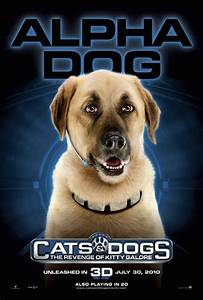
Label: dog